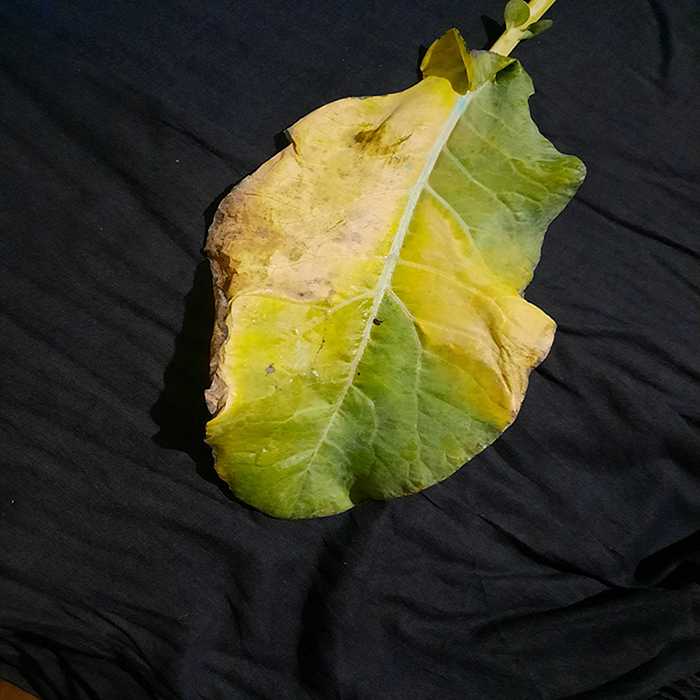
Plant: Cauliflower
Label: Black Rot